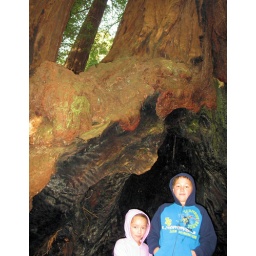
Ivy and Ian explore the cave-like hollow at the base of a coast redwood in the Santa Cruz Mountains.